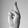
ASL letter: R